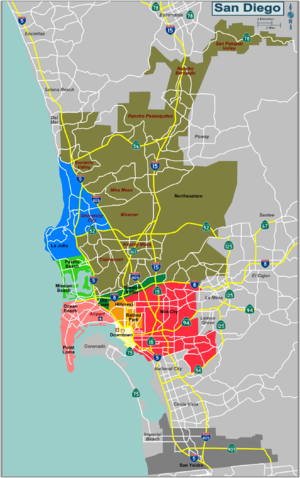
San Diego est une ville des États-Unis, située dans l'État de Californie, sur la côte ouest, près de la frontière avec le Mexique. Avec 1 307 402 habitants lors du recensement de 2010, elle se place au huitième rang des villes les plus peuplées du pays et au deuxième rang des villes les plus peuplées de l'État, derrière Los Angeles. L'agglomération de San Diego, Carlsbad et San Marcos, faisant partie de la mégalopole de Californie du Sud, compte 3 095 313 habitants en 2010, la 17ᵉ des États-Unis. Berceau historique de la Californie, San Diego est connue pour son climat agréable et ses plages ainsi que son port en eaux profondes et son histoire militaire avec la marine des États-Unis qui y dispose de plusieurs bases navales et y stationne l'une des grandes flottes navales du monde.